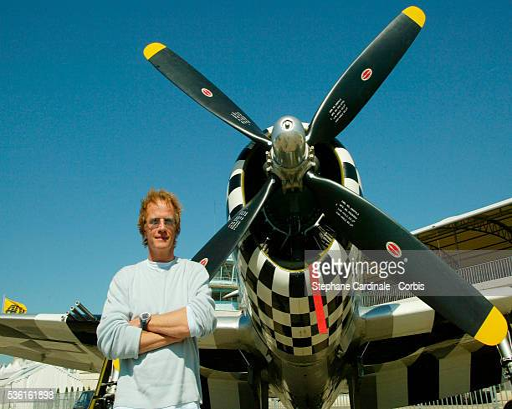
actor stands in front of an aircraft at show